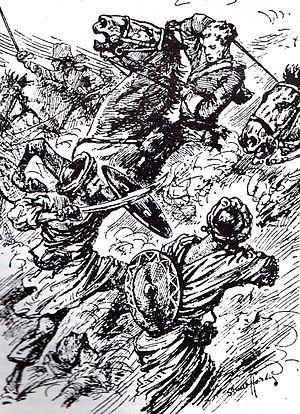
Charge de la cavalerie britannique à travers les lignes sikhs. Bataille de Sobraon. 10 février 1846. Gravure contemporaine de la bataille.
La bataille de Sobraon opposa, le 10 février 1846, les forces britanniques de la Compagnie anglaise des Indes orientales aux Khālsā du royaume sikh du Pendjab. Les Sikhs furent mis en déroute. Cette victoire décisive mit un terme à la Première Guerre anglo-sikhe.